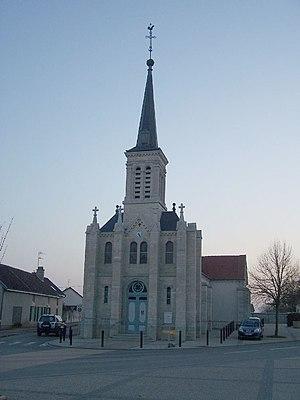
église de Brognon (Côte d'or) FRANCE
Brognon est une commune française située dans le département de la Côte-d'Or en région Bourgogne-Franche-Comté.